Institute of Forensic Science, Mumbai

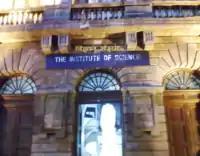
Institute of Forensic Science

The Institute of Forensic Science, Mumbai (IFSC Mumbai) is an institute of higher education in Mumbai, India.